Jeffrey Jones

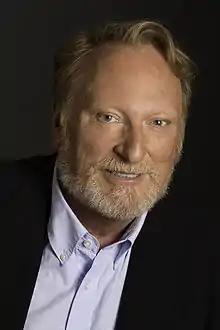
Jones in 2012

Jeffrey Duncan Jones (born September 28, 1946) is an American actor, known for his roles as Emperor Joseph II in "Amadeus" (1984), Edward R. Rooney in "Ferris Bueller's Day Off" (1986), Charles Deetz in "Beetlejuice" (1988), Dr. Skip Tyler in "The Hunt for Red October" (1990), Eddie Barzoon in "The Devil's Advocate" (1997), and A. W. Merrick in both "Deadwood" (2004–2006) and "" (2019).